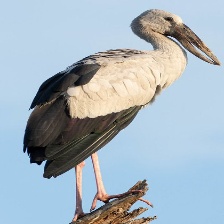
Species: ASIAN OPENBILL STORK
Scientific name: ANASTOMUS OSCITANS
ImageNet parent category: white_stork